Answer in natural language. Consider the 3D positions of the objects in the scene and not just the 2D positions in the image. Is the centerpoint of  swivel office chair with adjustable armrests at a higher height than brown colour desk  shape square? Choose between the following options: yes or no
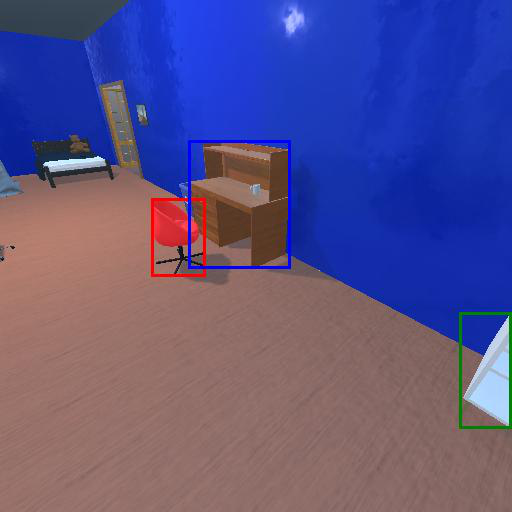
<answer>no</answer>